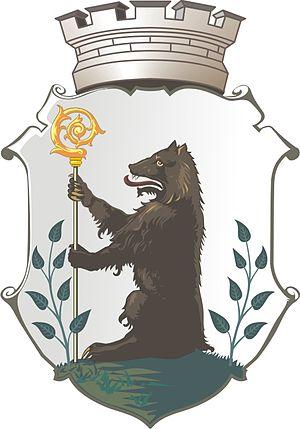
Jablonné nad Orlicí est une ville du district d'Ústí nad Orlicí, dans la région de Pardubice, en Tchéquie. Sa population s'élevait à 3 136 habitants en 2017.